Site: brandenburg
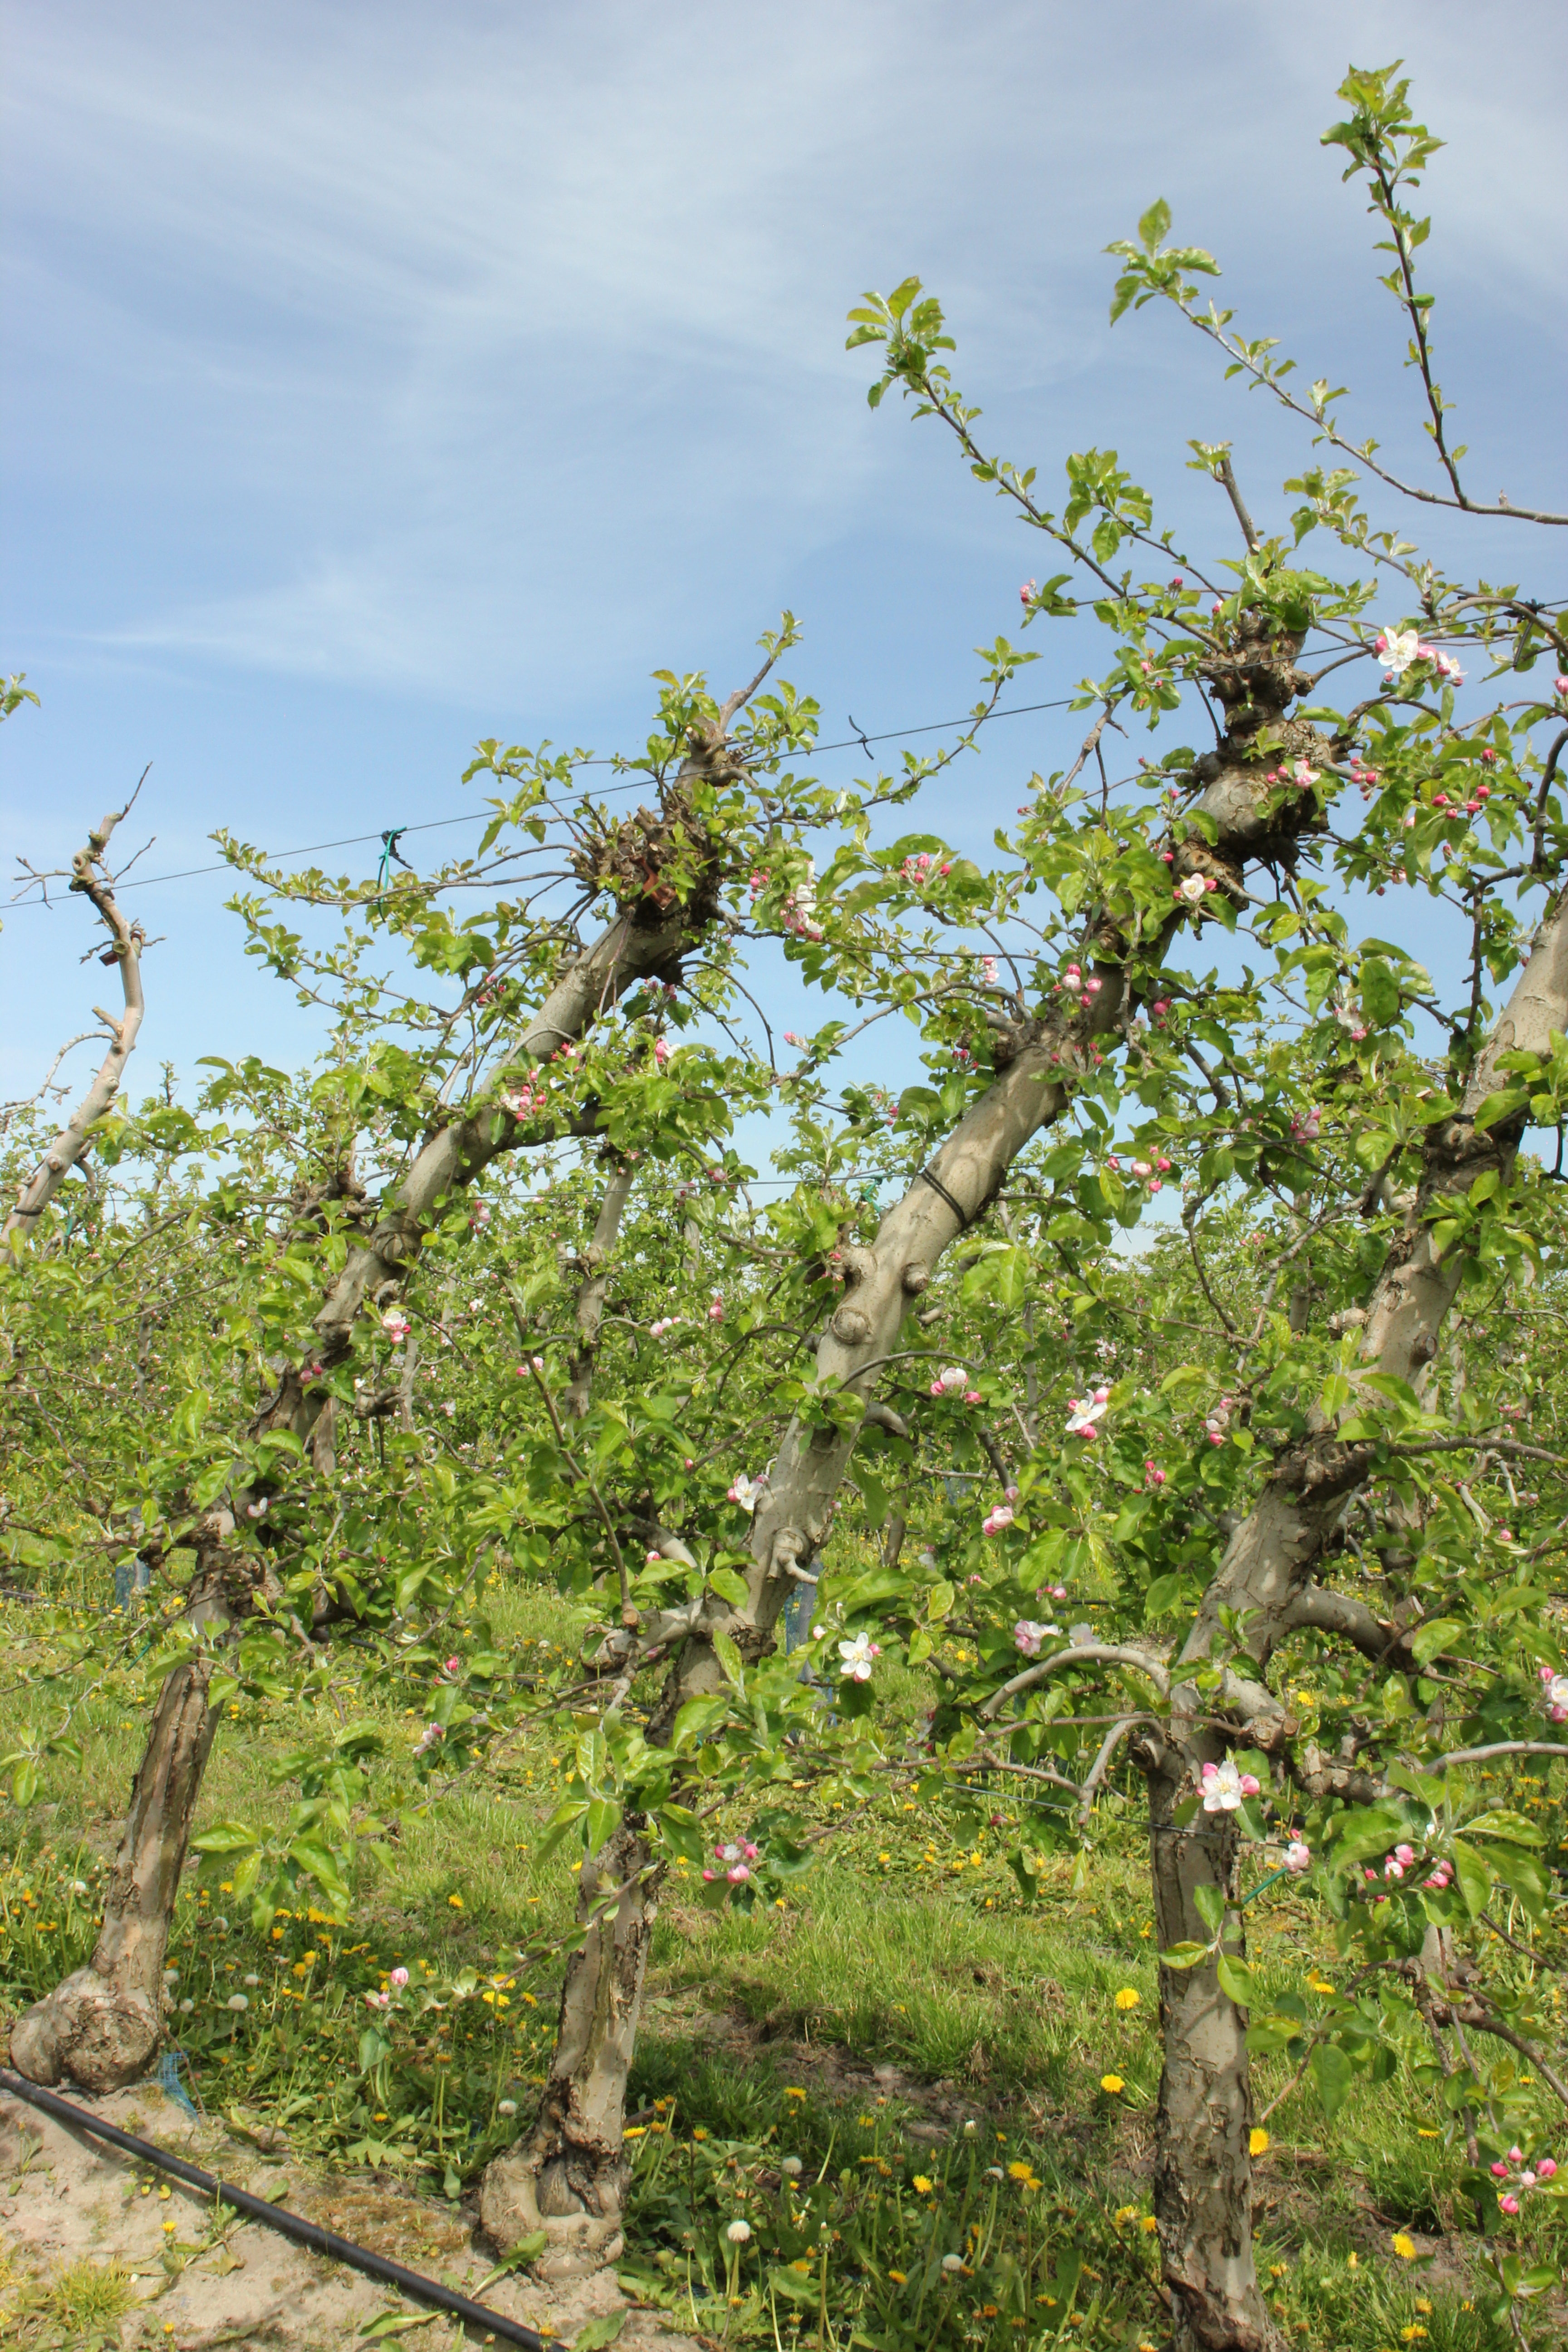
Growth stage (BBCH 60): Flowering